Mound City, Arkansas

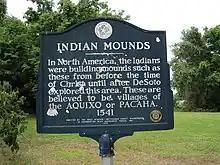
A historical marker at Mound City

The community was named to honor the numerous prehistoric Native American earthen mounds which are found in the surrounding area. The mounds have not been thoroughly investigated and are threatened by the expansion of the city of West Memphis, Arkansas. The mounds may be a manifestation of the Marksville culture dating between 500 BCE and 500 CE.